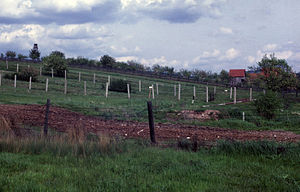
Indre tyske grænse
Indre tyske grænse i 1962, med pigtråd, vagttårne og minefelter
Den indre tyske grænse var grænsen mellem den Tyske Demokratiske Republik og Forbundsrepublikken Tyskland 1949-1990. Grænsen var 1.393 kilometer lang og løb fra Østersøen til Tjekkoslovakiet, ikke medregnet den lignende, men fysisk adskilte Berlinmur.